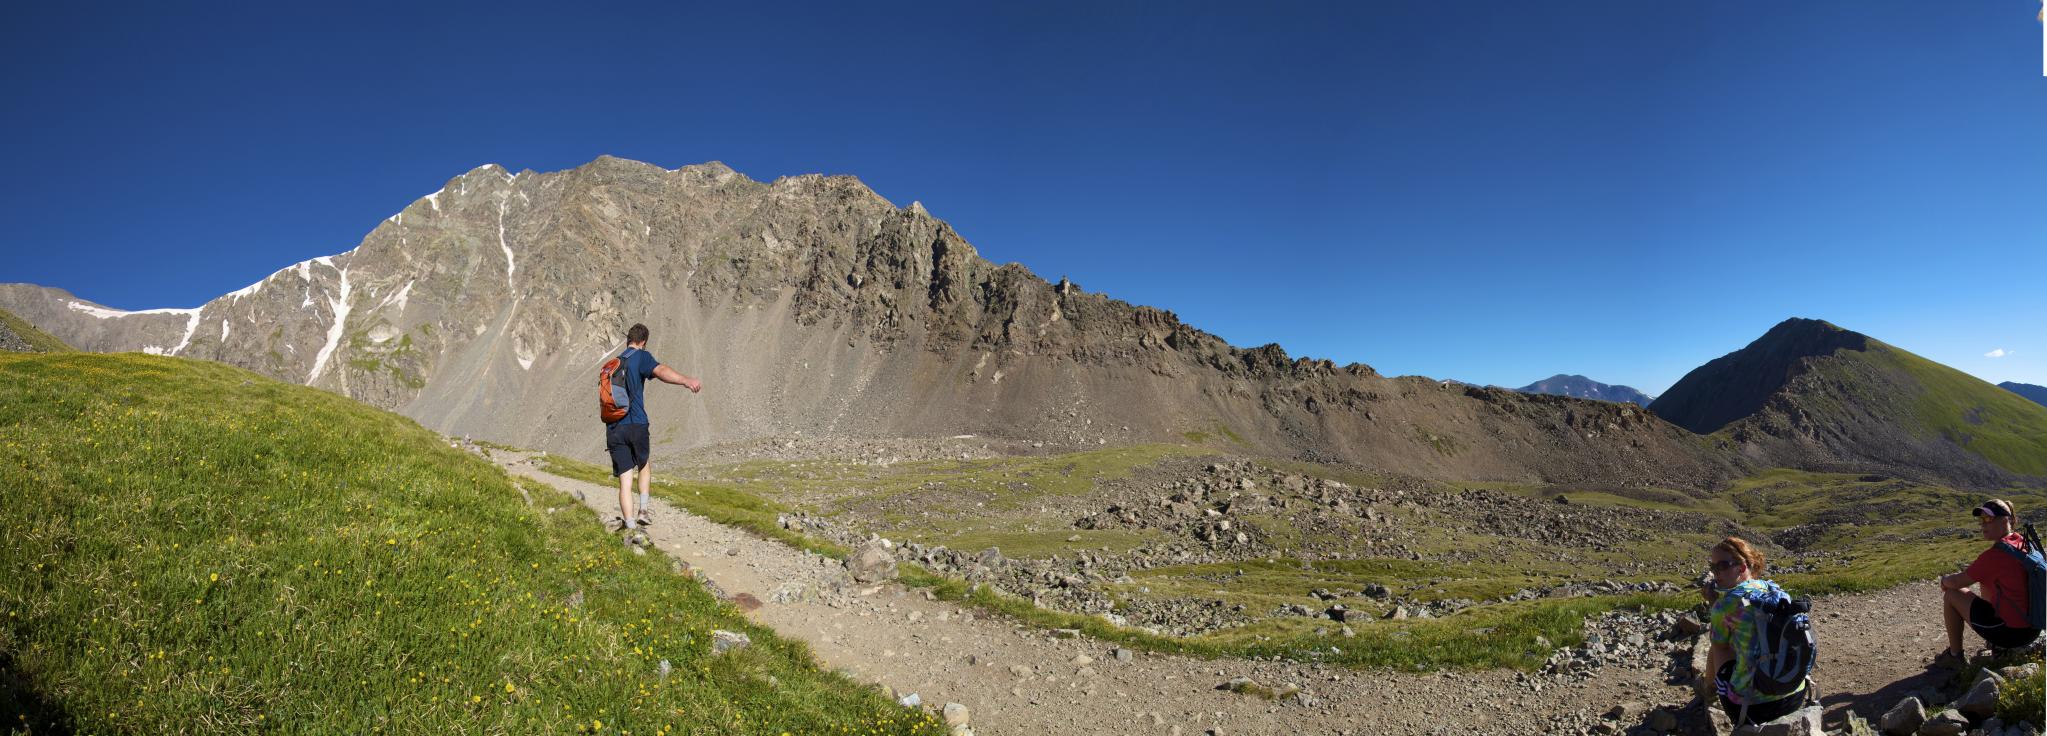
landscape, nature, walking, mountain, hiking, trail, running, adventure, mountain range, panorama, canon, climbing, extreme sport, tourism, terrain, ridge, mountain bike, mountaineering, eos, colorado, sports, cool, mountains, alps, canon7d, plateau, peaks, wide, angle, 7d, scape, rockymountains, tamron1750, 14er, torreys, mountain biking, mountain pass, mountainous landforms